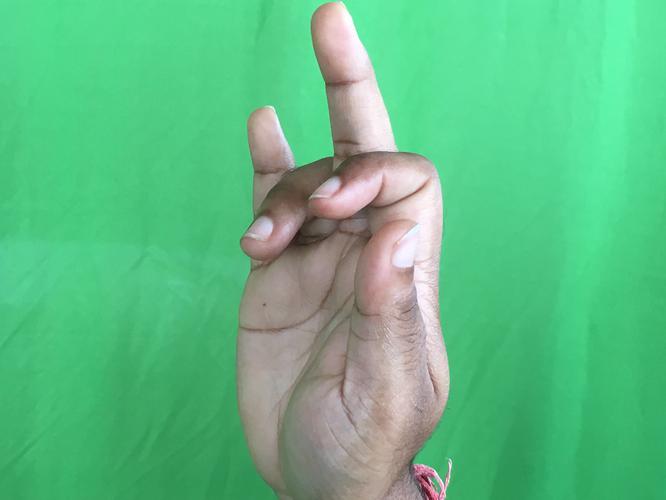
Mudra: Shukatundam
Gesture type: single_hand